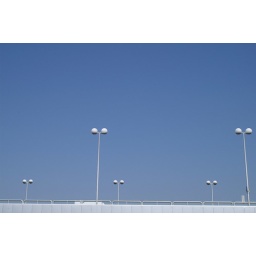
white car in germany